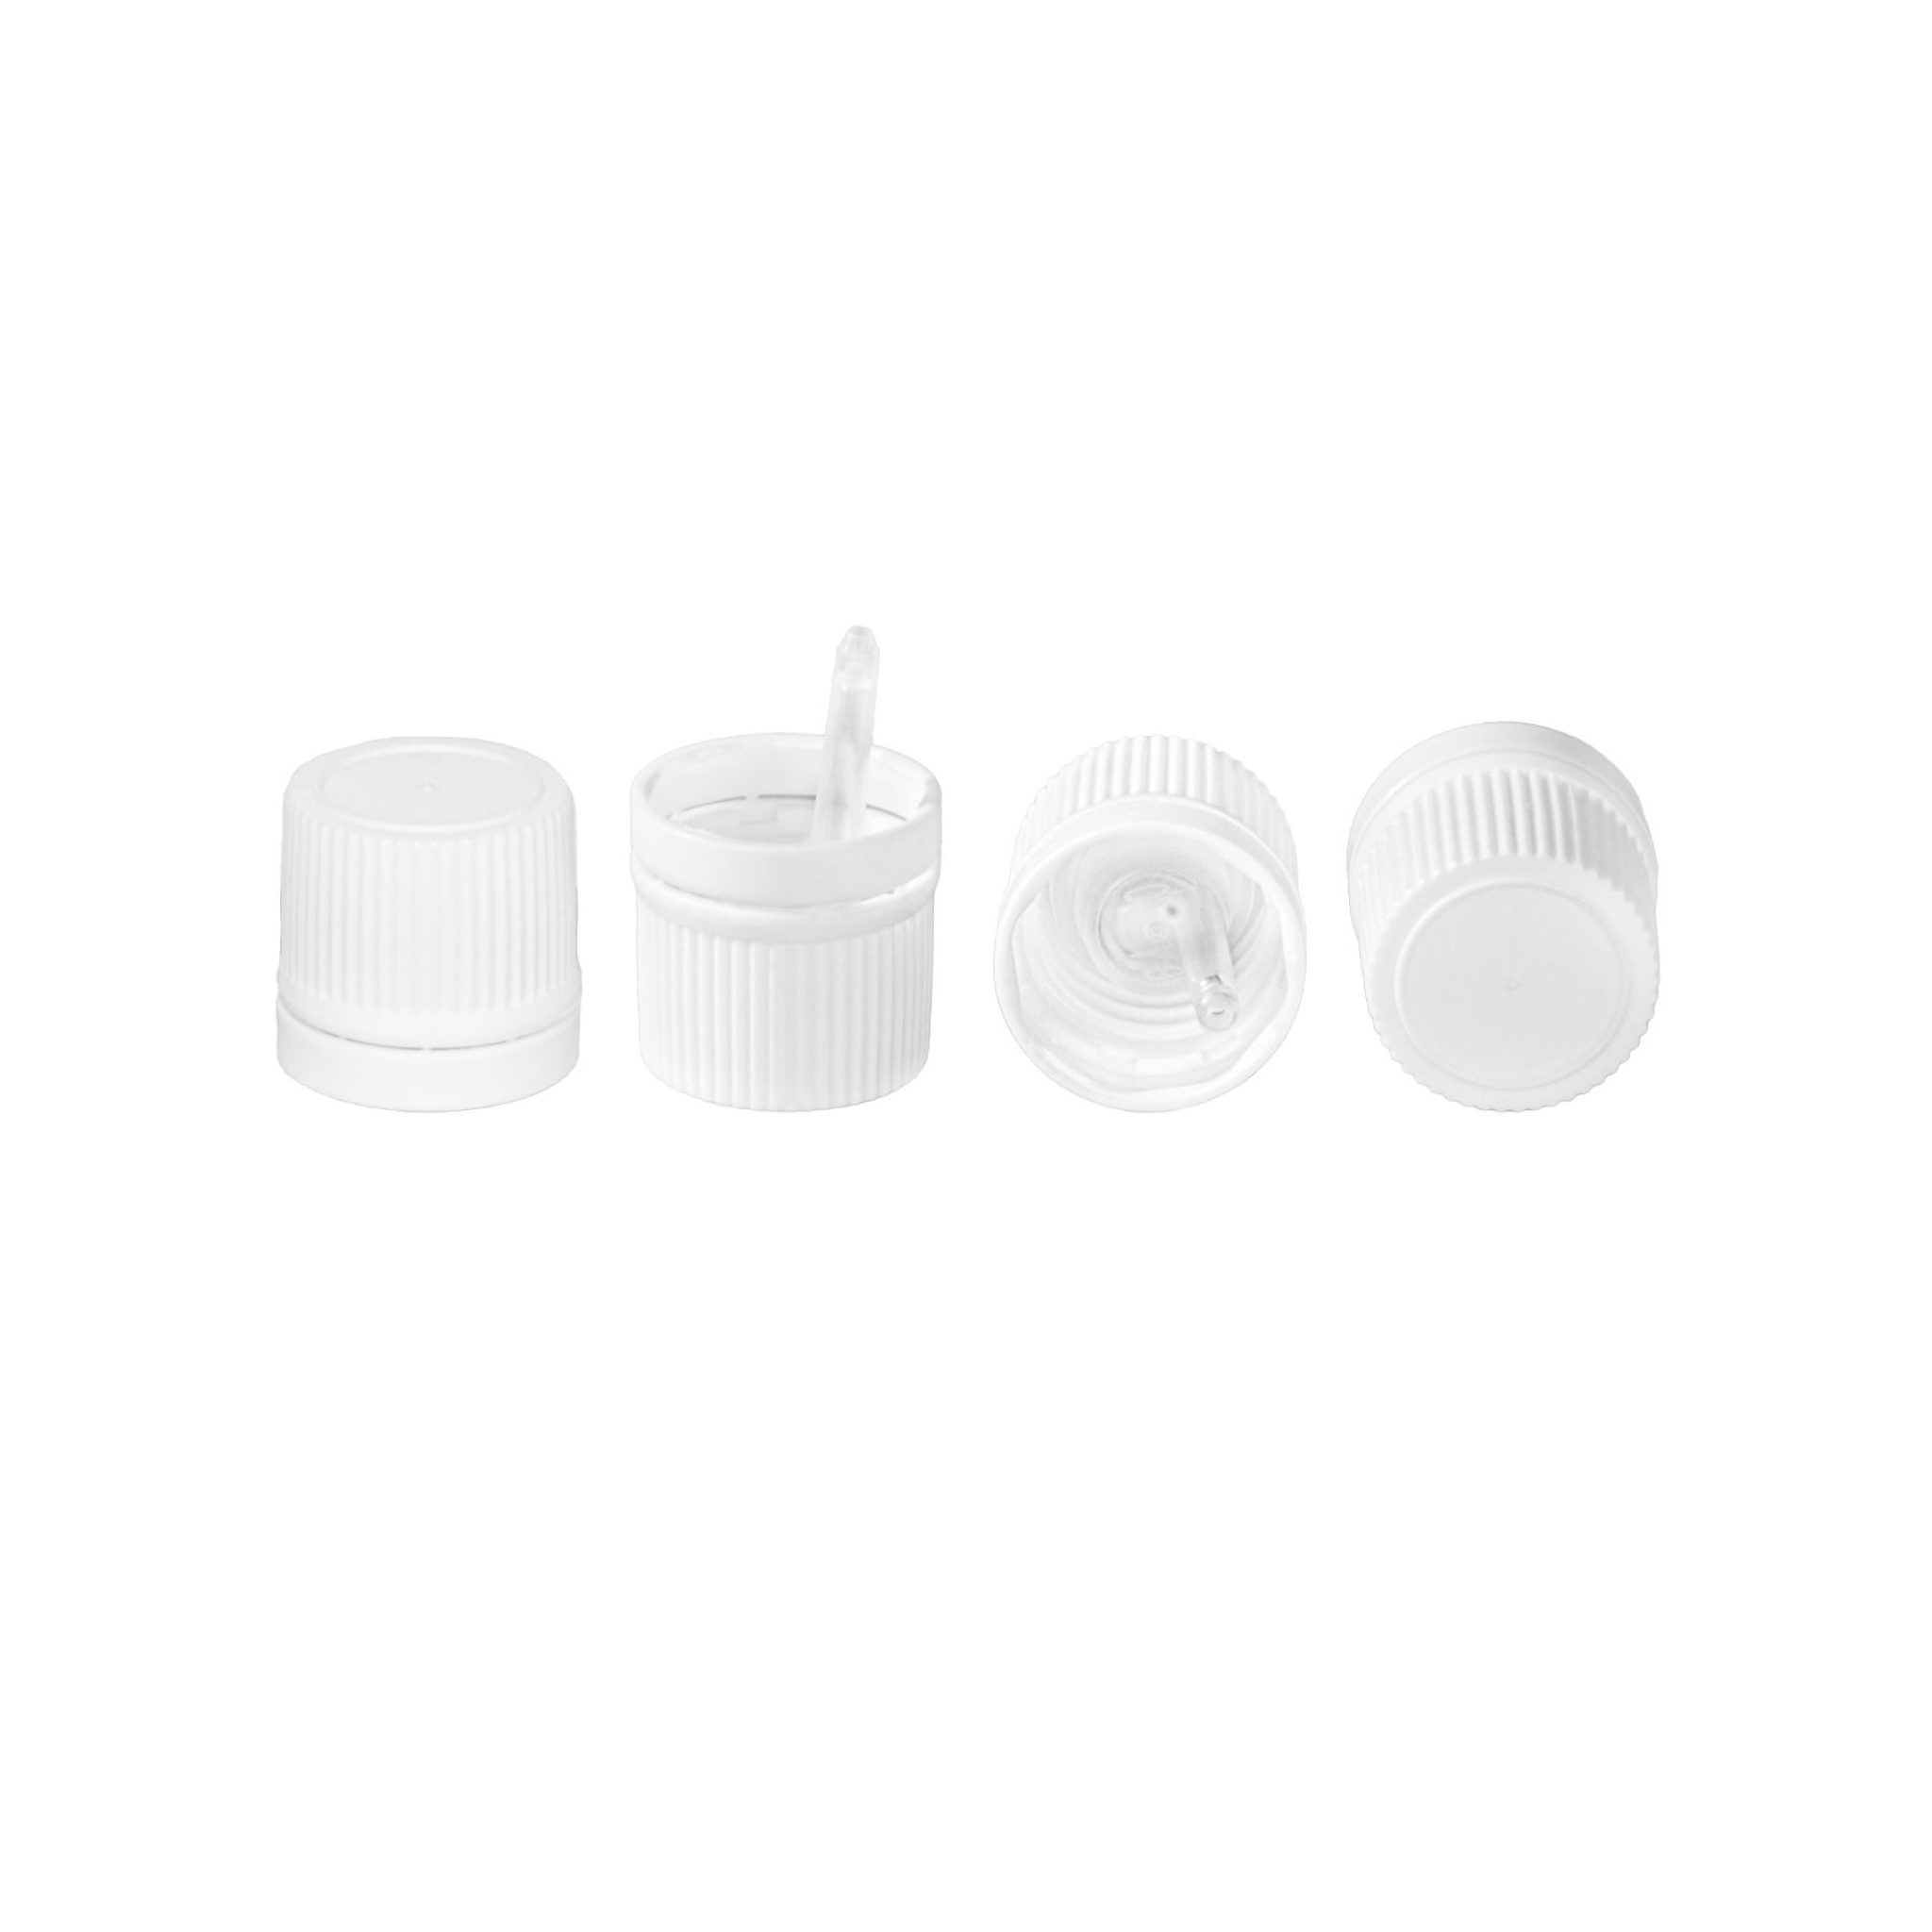
Tamper Evident Caps with Fitment Aroma - White (18mm)
This plastic closure is designed for tamper evident aromatherapy bottles It features a break away tamper-evident drop down safety ring that detaches once customer removes cap from bottle. In addition, this cap assembly also offers a vertical dropper fitment with .6mm orifice for dispensing oil. As always, we highly recommend testing your product with our closures! Cosmetic and aroma therapy closure Cap is a 18mm ribbed skirt High Density Polyethylene plastic Vertical dropper features a .6mm orifice High density Polyethylene plastic Tamper-evident drop down safety ring Excellent candidate for aroma therapy oils
Brand: General Bottle Supply
Category: Home & Garden > Kitchen & Dining > Food Storage Accessories > Twist Ties & Bag Clips > Bag Sealing Caps